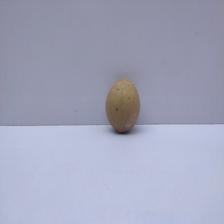
Size: Small